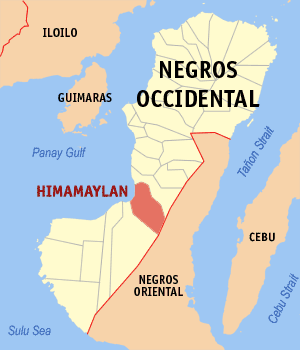
Himamaylan est une localité de la province du Negros occidental, aux Philippines. En 2015, elle compte 106 880 habitants.